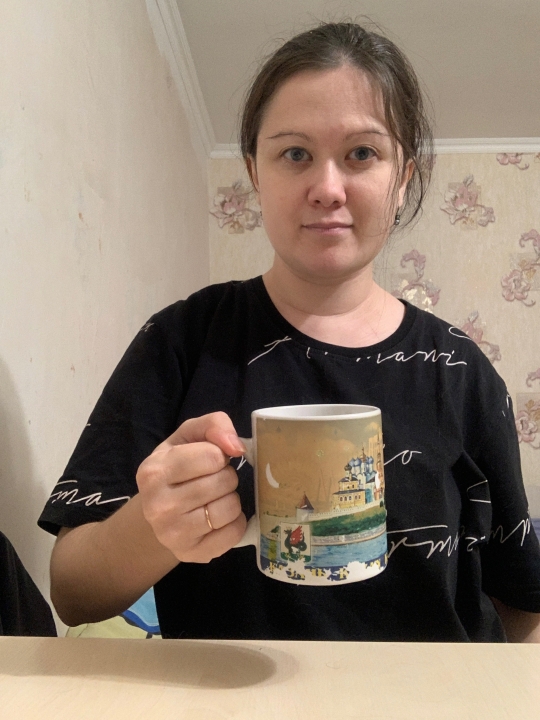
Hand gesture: no_gesture